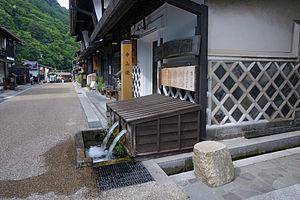
Fukushima-juku était la trente-septième des soixante-neuf stations du Nakasendō et aussi la cinquième des onze stations du Kisoji. Elle est située dans la ville moderne de Kiso, dans le district de Kiso de la préfecture de Nagano au Japon.